Mai Shiranui

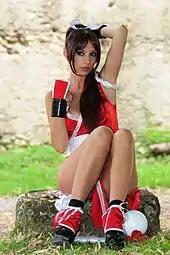
A fan cosplaying as Mai

Mai has been well received since her introduction. The staff of "UGO.com" described her as a mascot not only for "The King of Fighters" but SNK as a whole, and felt the character's role as an "unapologetic sex symbol" was a driving force for sales of the "King of Fighters" franchise. "The Mary Sue"s Princess Weekees meanwhile cited her as one of the most iconic women in fighting games, noting that while SNK's games themselves were often overlooked in the mainstream, people, including herself, knew about Mai thanks to her sex appeal. "Joystiq"s Richard Mitchell meanwhile emphasized the character's presence in SNK's work over their competitor Capcom's stating "there's one thing "Street Fighter" will never have, and that's Mai". Her omission from "The King of Fighters XII" drew particular backlash, with players boycotting the game and coining the phrase "no Mai, no buy". James Stephanie Sterling in an article for "Destructoid" in particular criticized her absence from the game, comparing it to Capcom "releasing "Street Fighter" without Ryu".